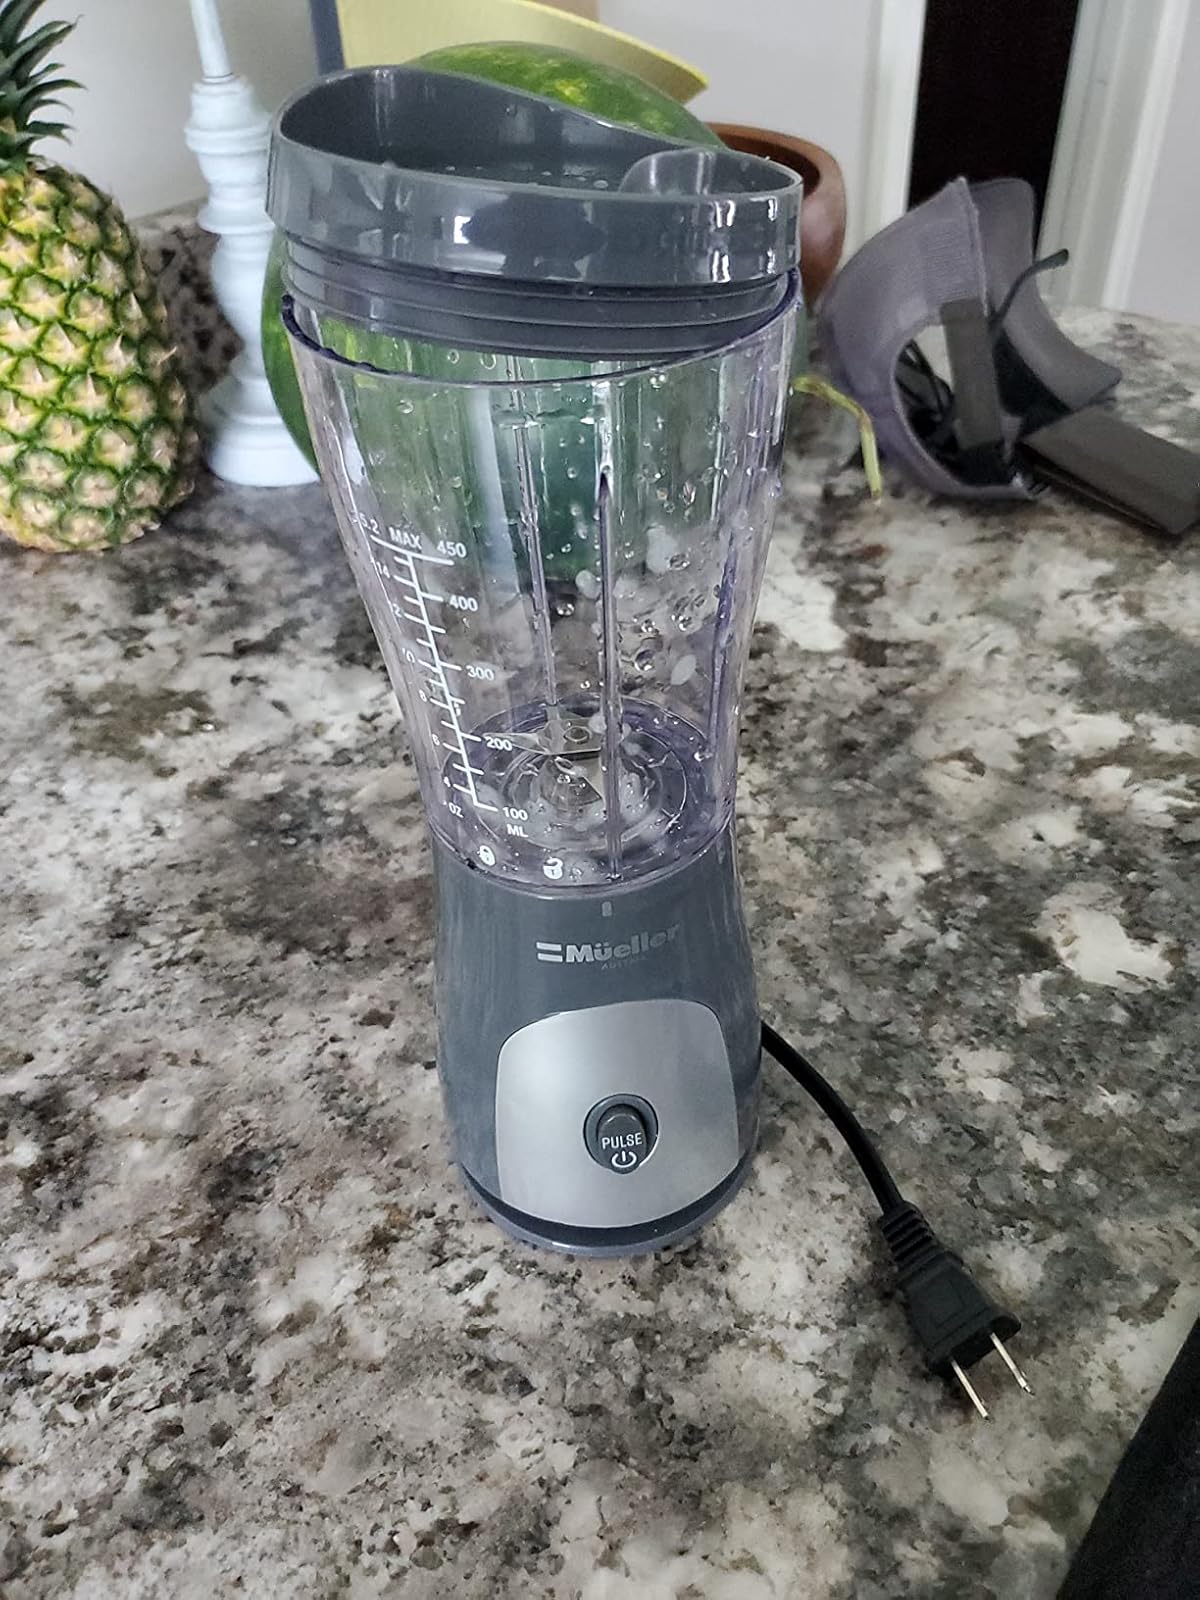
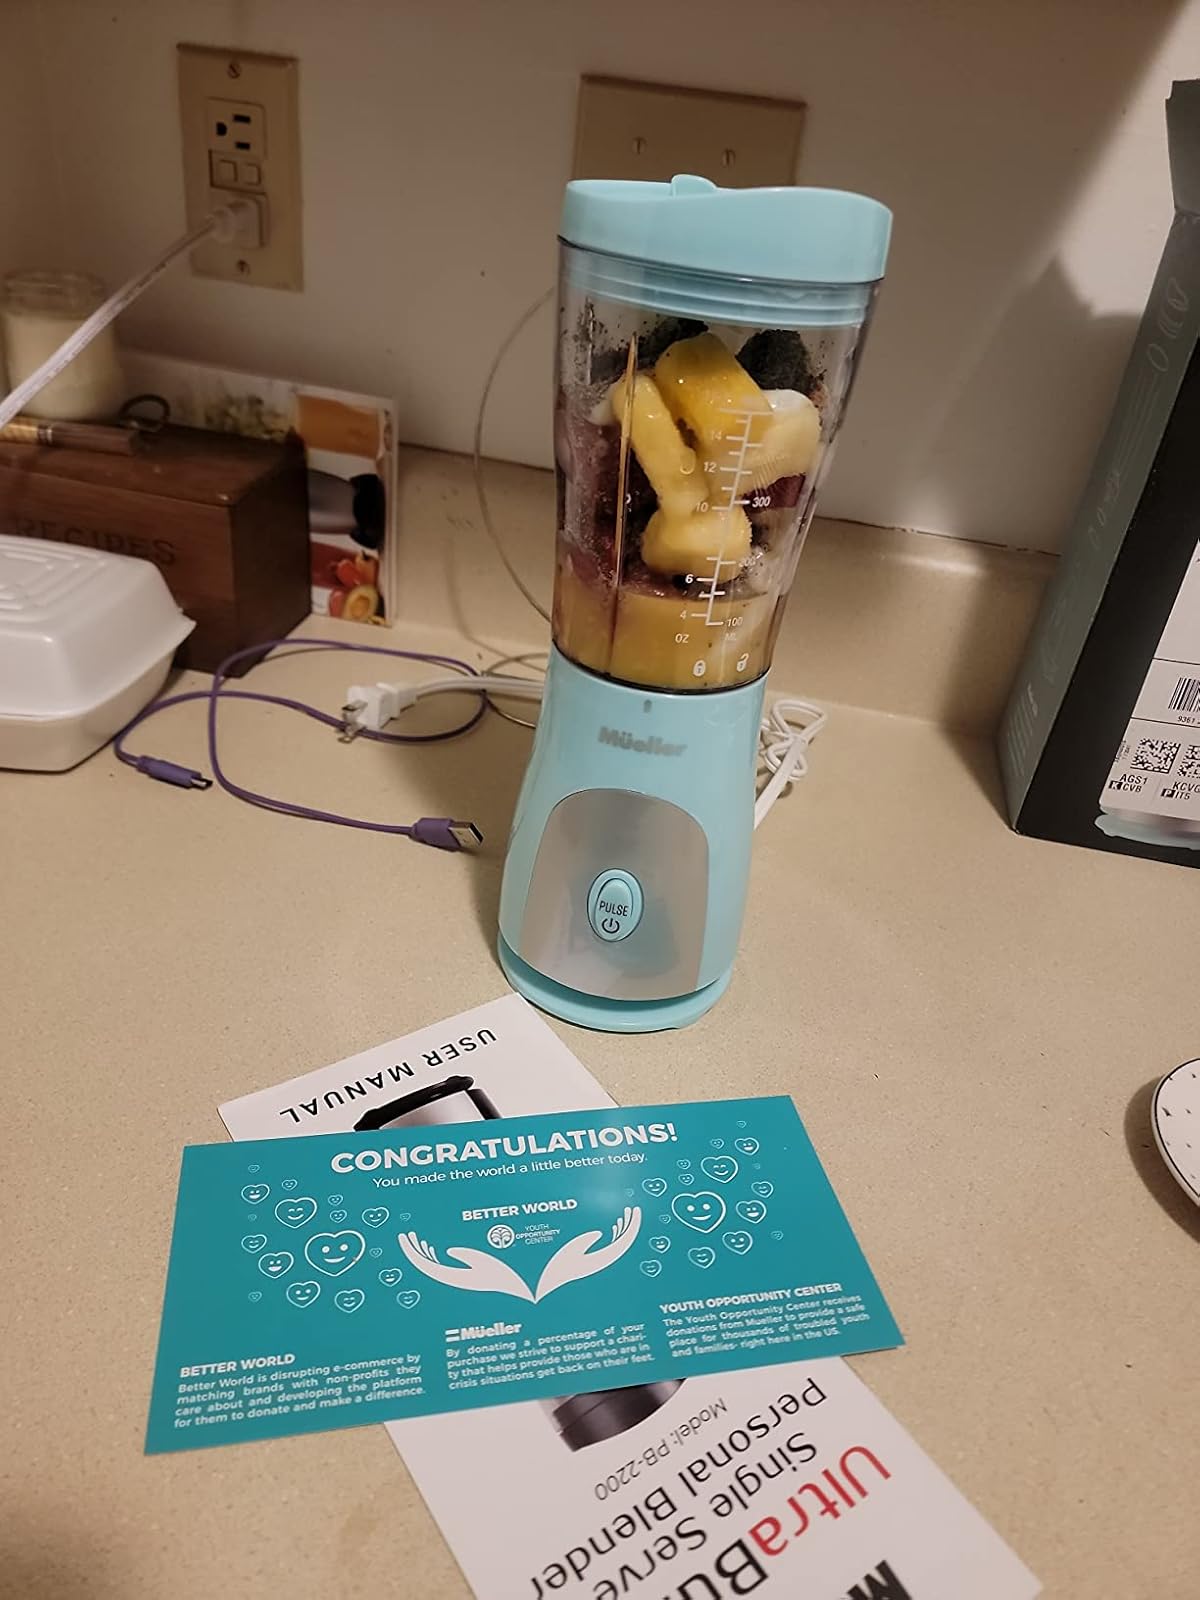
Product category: items_blender
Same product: no